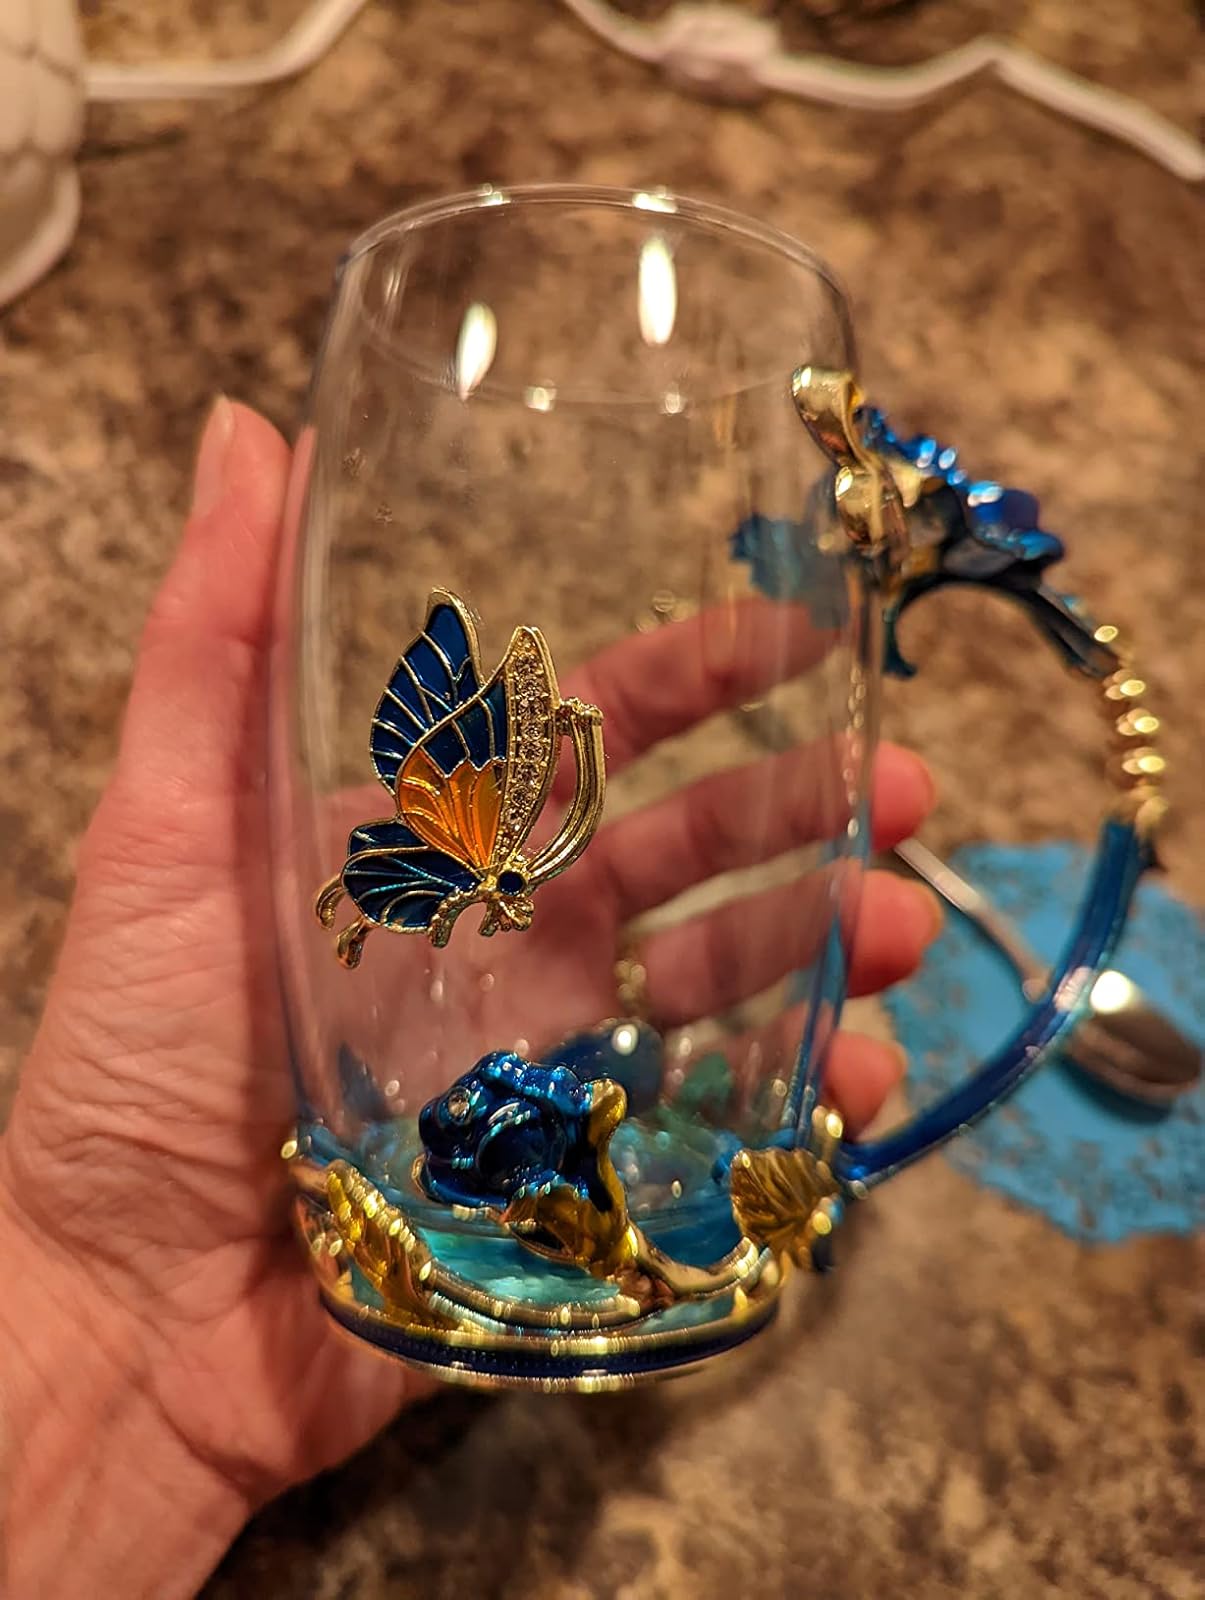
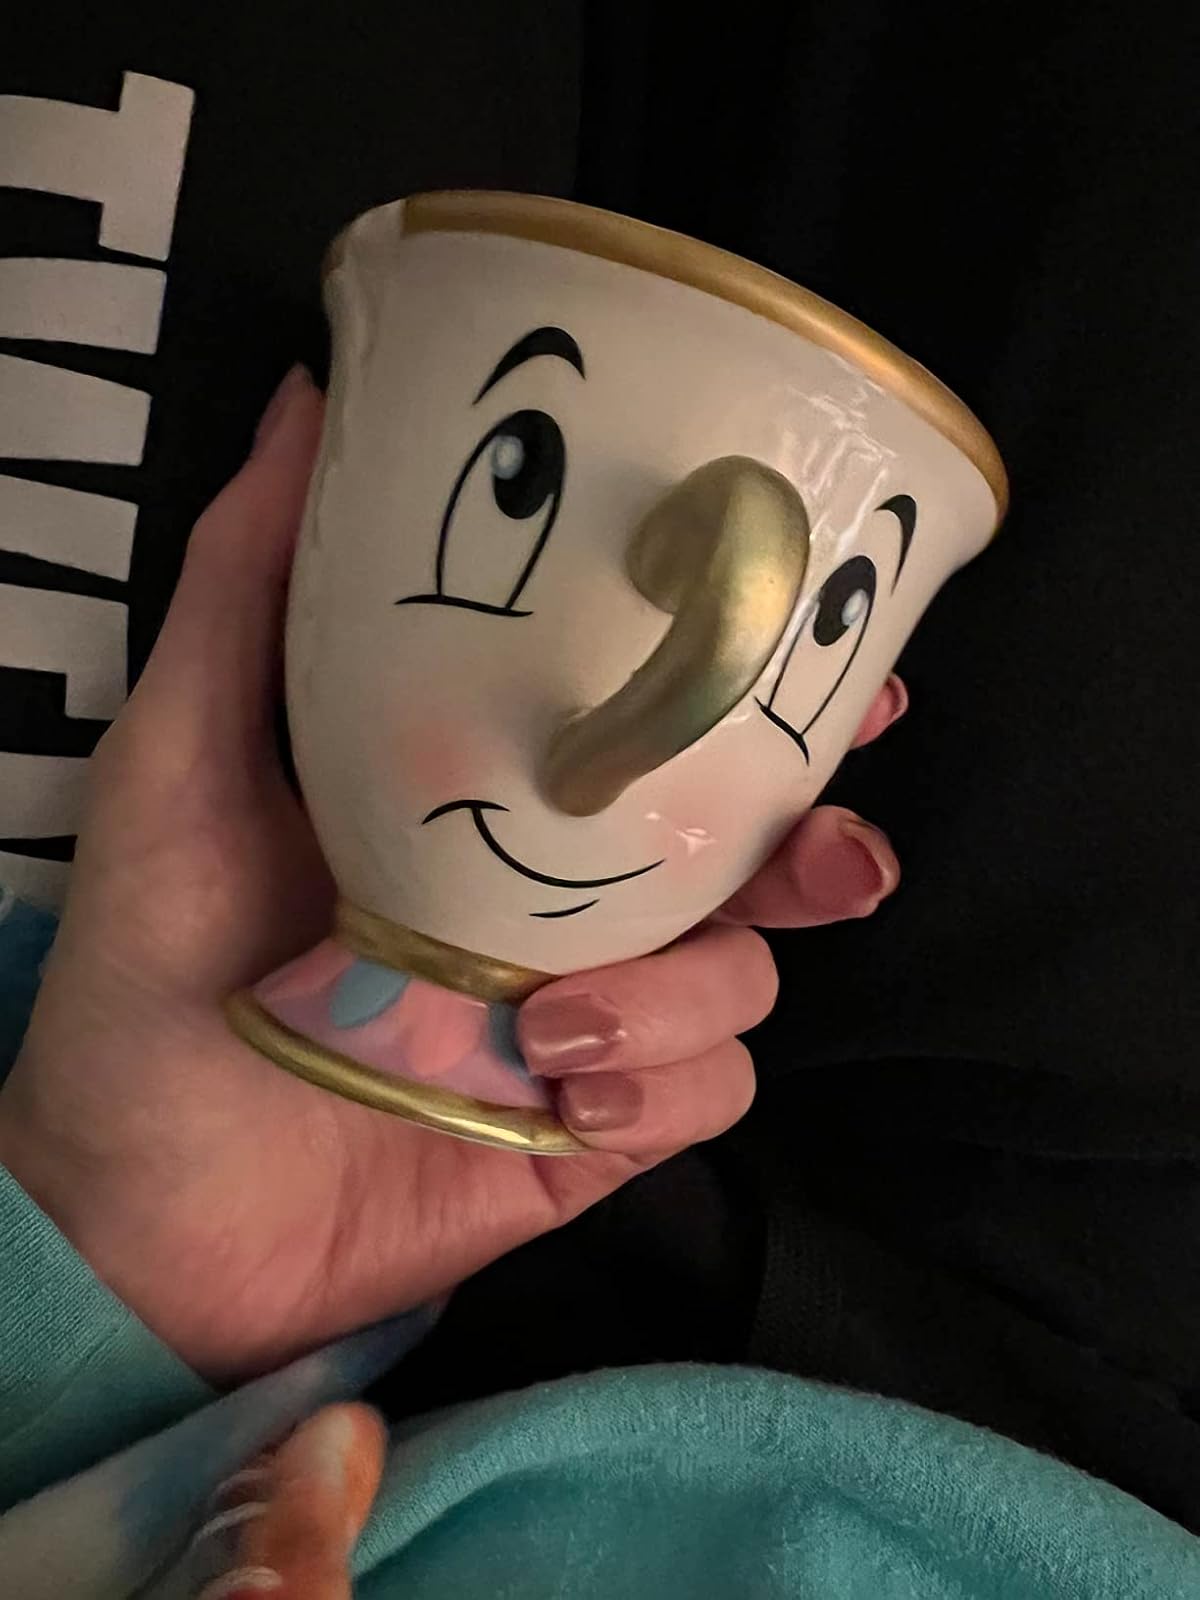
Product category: items_mug
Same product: no